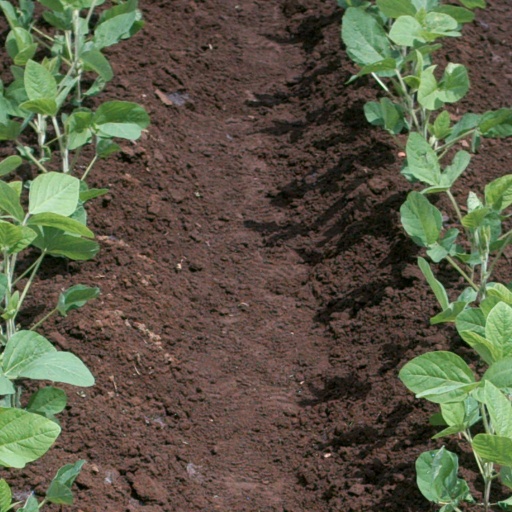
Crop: soybean